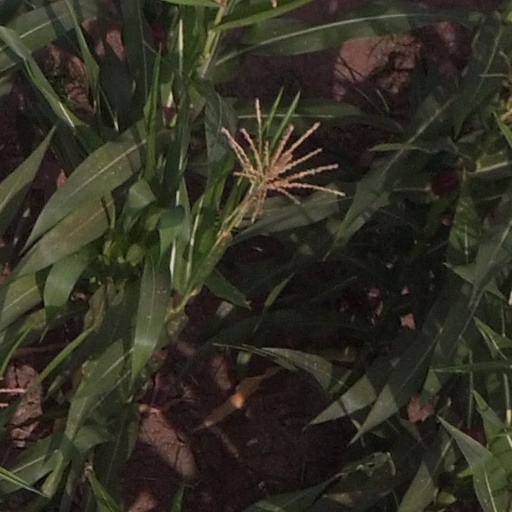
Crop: maize; corn